National Register of Historic Places listings in Medford, Massachusetts

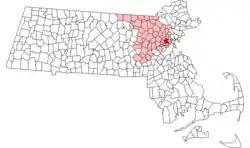
Location of Medford in Massachusetts

This is a list of places and properties listed on the National Register of Historic Places in Medford, Massachusetts.